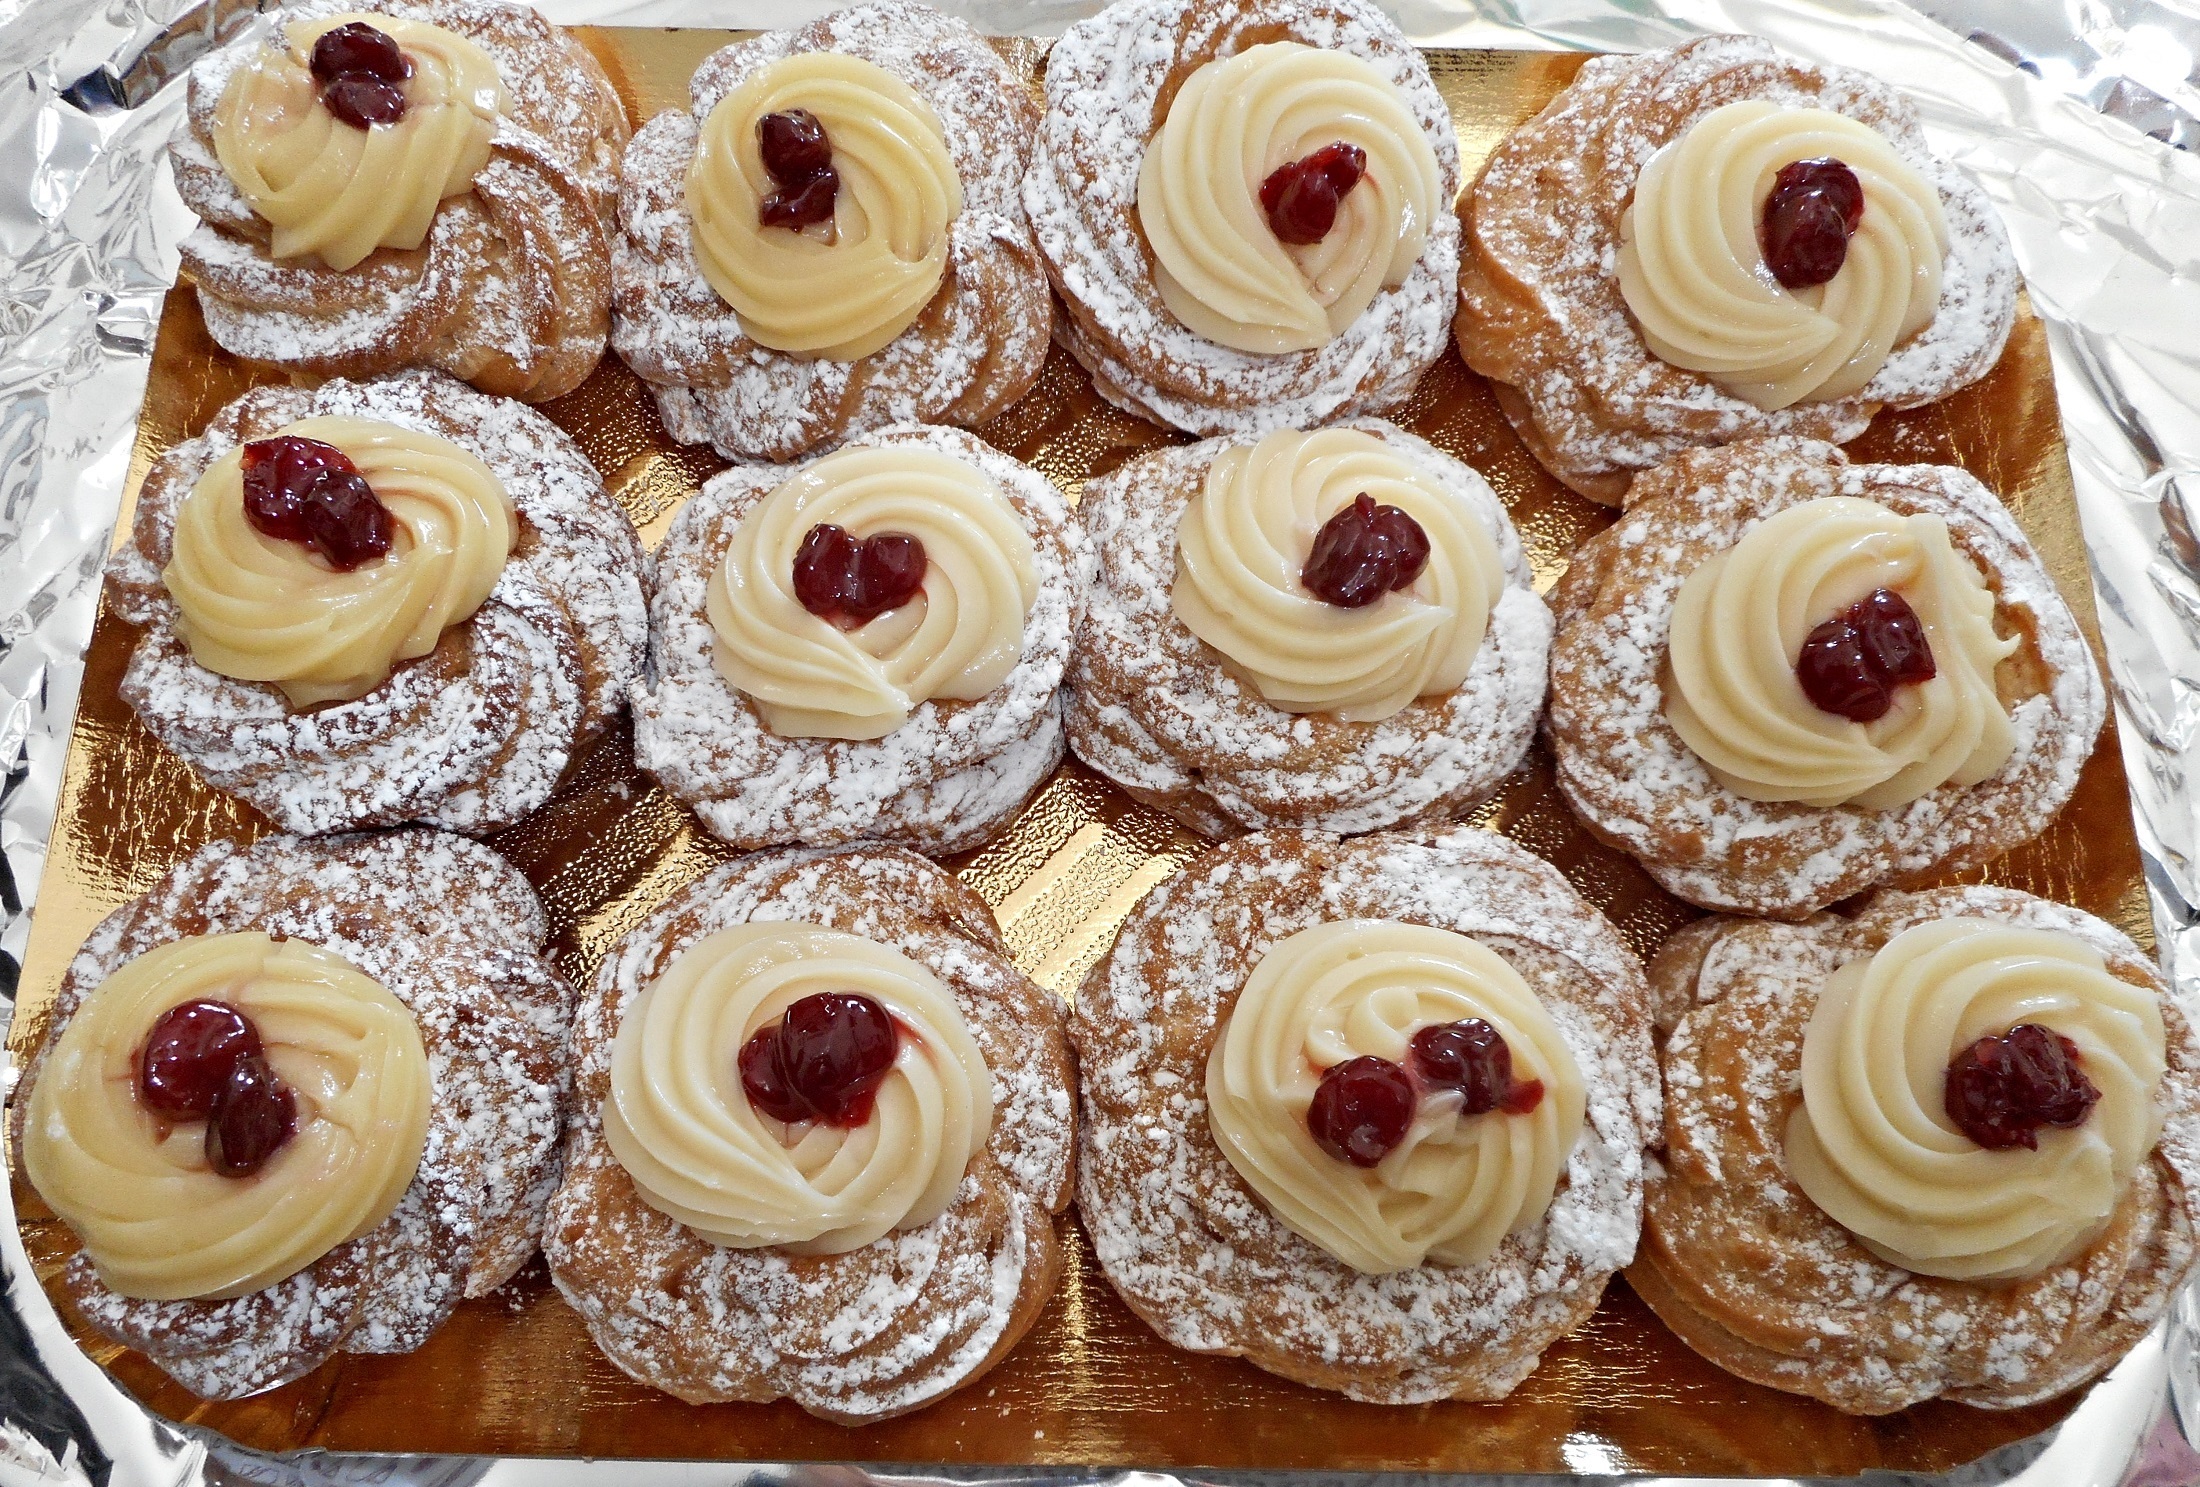
sweet, food, produce, italy, snack, dessert, deep fried, cuisine, savory, delicious, pastry, dough, icing, tasty, italian, traditional, patisserie, baked goods, torte, danish pastry, neapolitan zeppola, zeppole, fruit cake, petit four